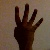
The image shows a hand gesture representing the number 4 in Indian Sign Language.